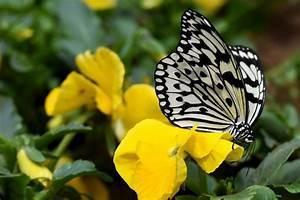
butterfly